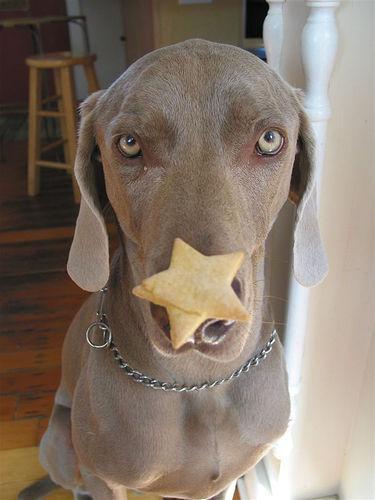
Weimaraner